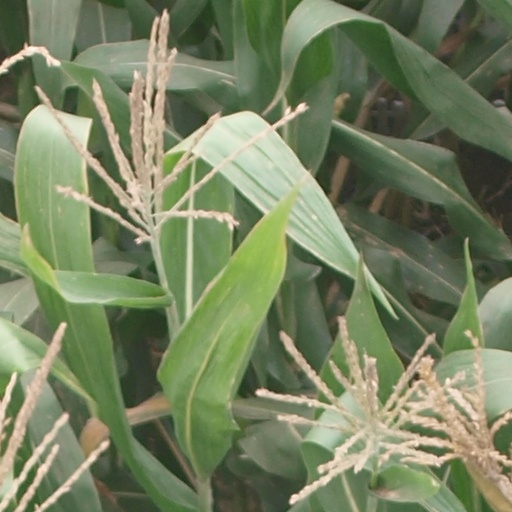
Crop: maize; corn